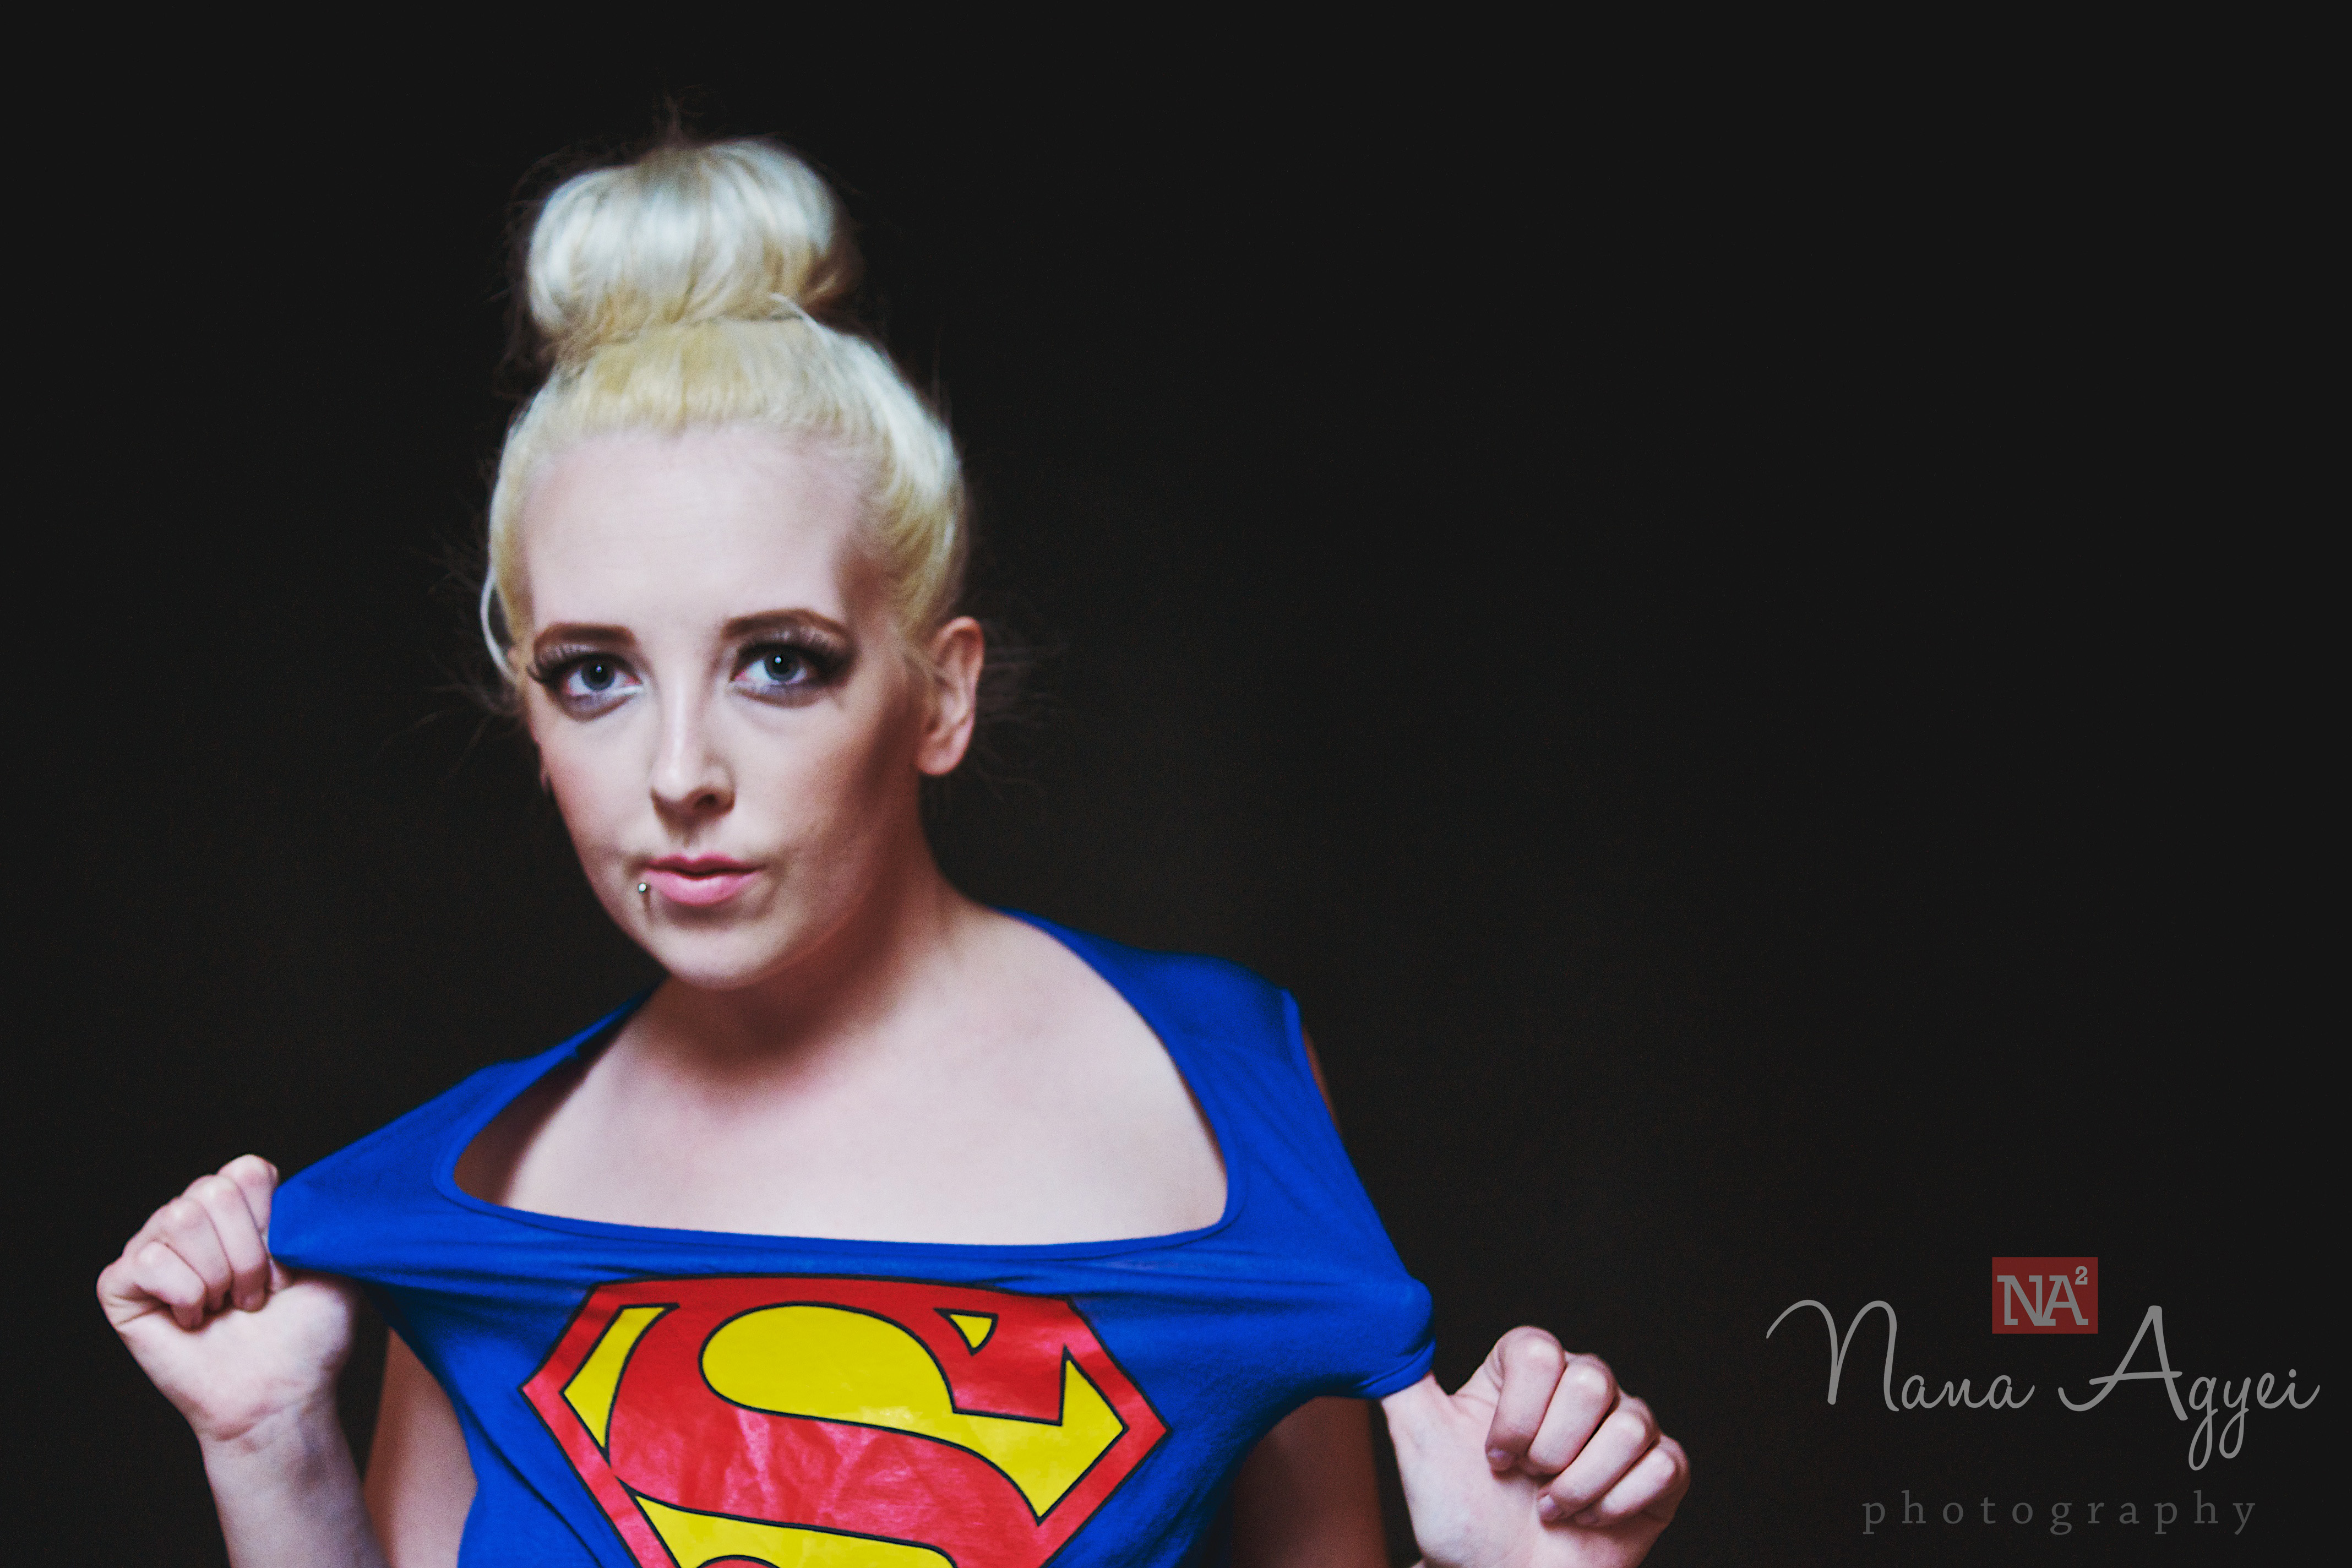
model, studio, fashion, kitty, shoot, sony, s, a700, superwoman, sonmychest